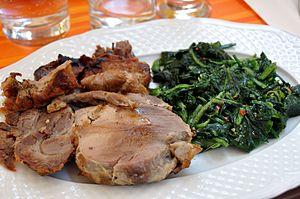
La cuisine provençale est une cuisine traditionnelle qui allie une grande diversité de produits de Provence méditerranéenne. Elle est historiquement avant tout tributaire, dès le Moyen Âge, de la prise du pouvoir des comtes de Provence dans le royaume de Naples, après la bataille de Bénévent en 1266, puis de l'installation des papes à Avignon. Elle n'en a pas moins évolué au cours des siècles suivants, en particulier avec l'arrivée des produits comestibles du Nouveau Monde.